Stuart Erwin

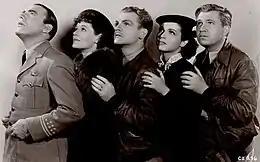
Erwin, far right, with Pat O'Brien, Martha Tibbetts, James Cagney, and June Travis in "Ceiling Zero" (1936)

He broke into films in 1928 in "Mother Knows Best". In 1934, he was cast as Joe Palooka in the film "Palooka". In 1932, he co-starred with Bing Crosby in the comedy "The Big Broadcast", where he played Texas oil tycoon Leslie McWhinney.